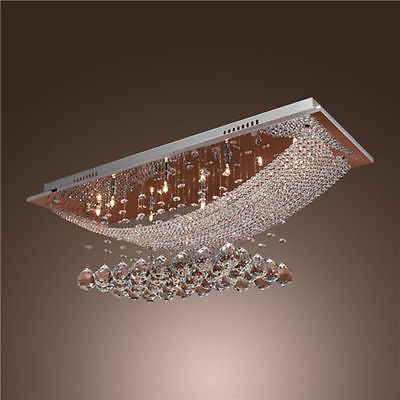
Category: lamp